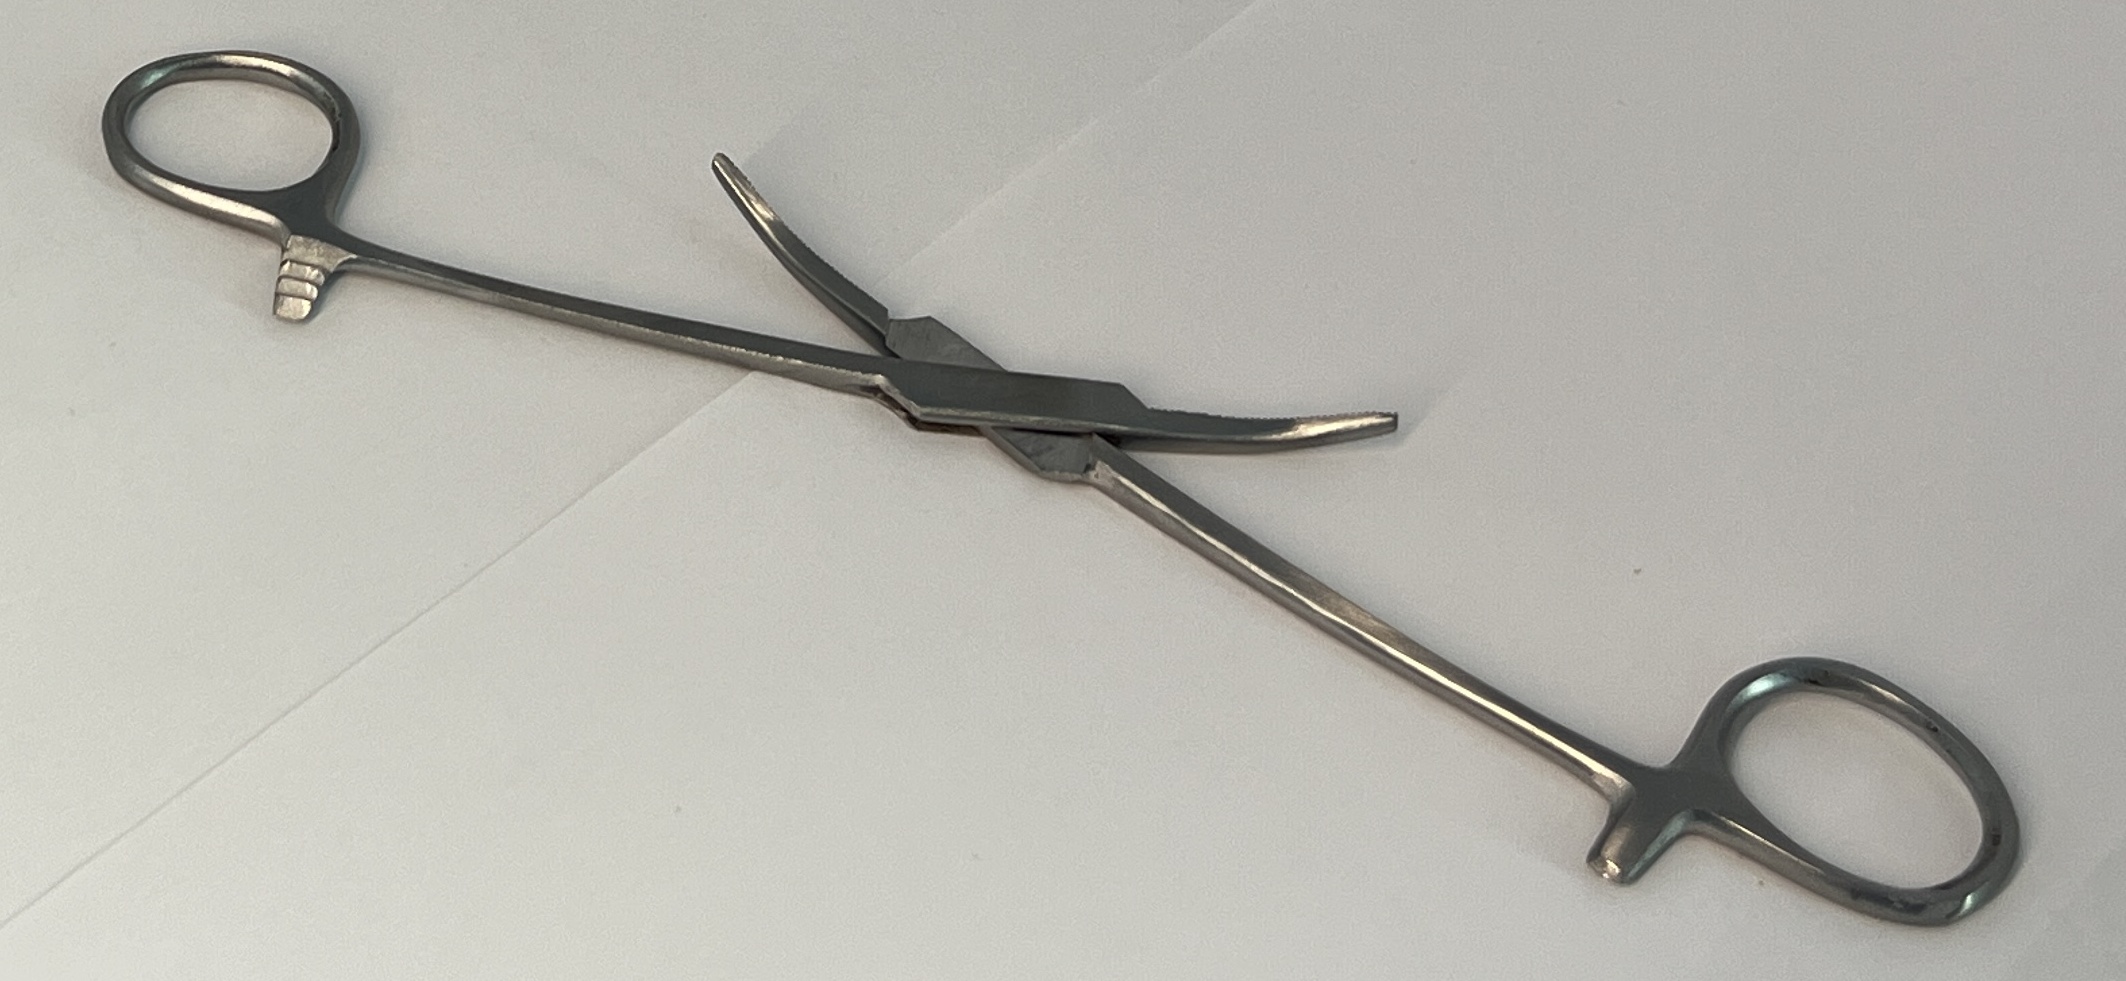
Hinged instrument state: open